Masjid Hajjah Fatimah

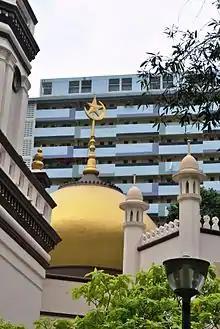
The Mosque's onion dome

The building of the mosque was initiated by Hajjah Fatimah, who was originally from a wealthy Malaccan family. She married a Bugis prince from Celebes who ran a trading post in Singapore. In the late 1830s, her house was attacked twice, but she was away for the second one, and to express her gratitude for her safety, she instructed the building of a mosque on the site where the house once stood.